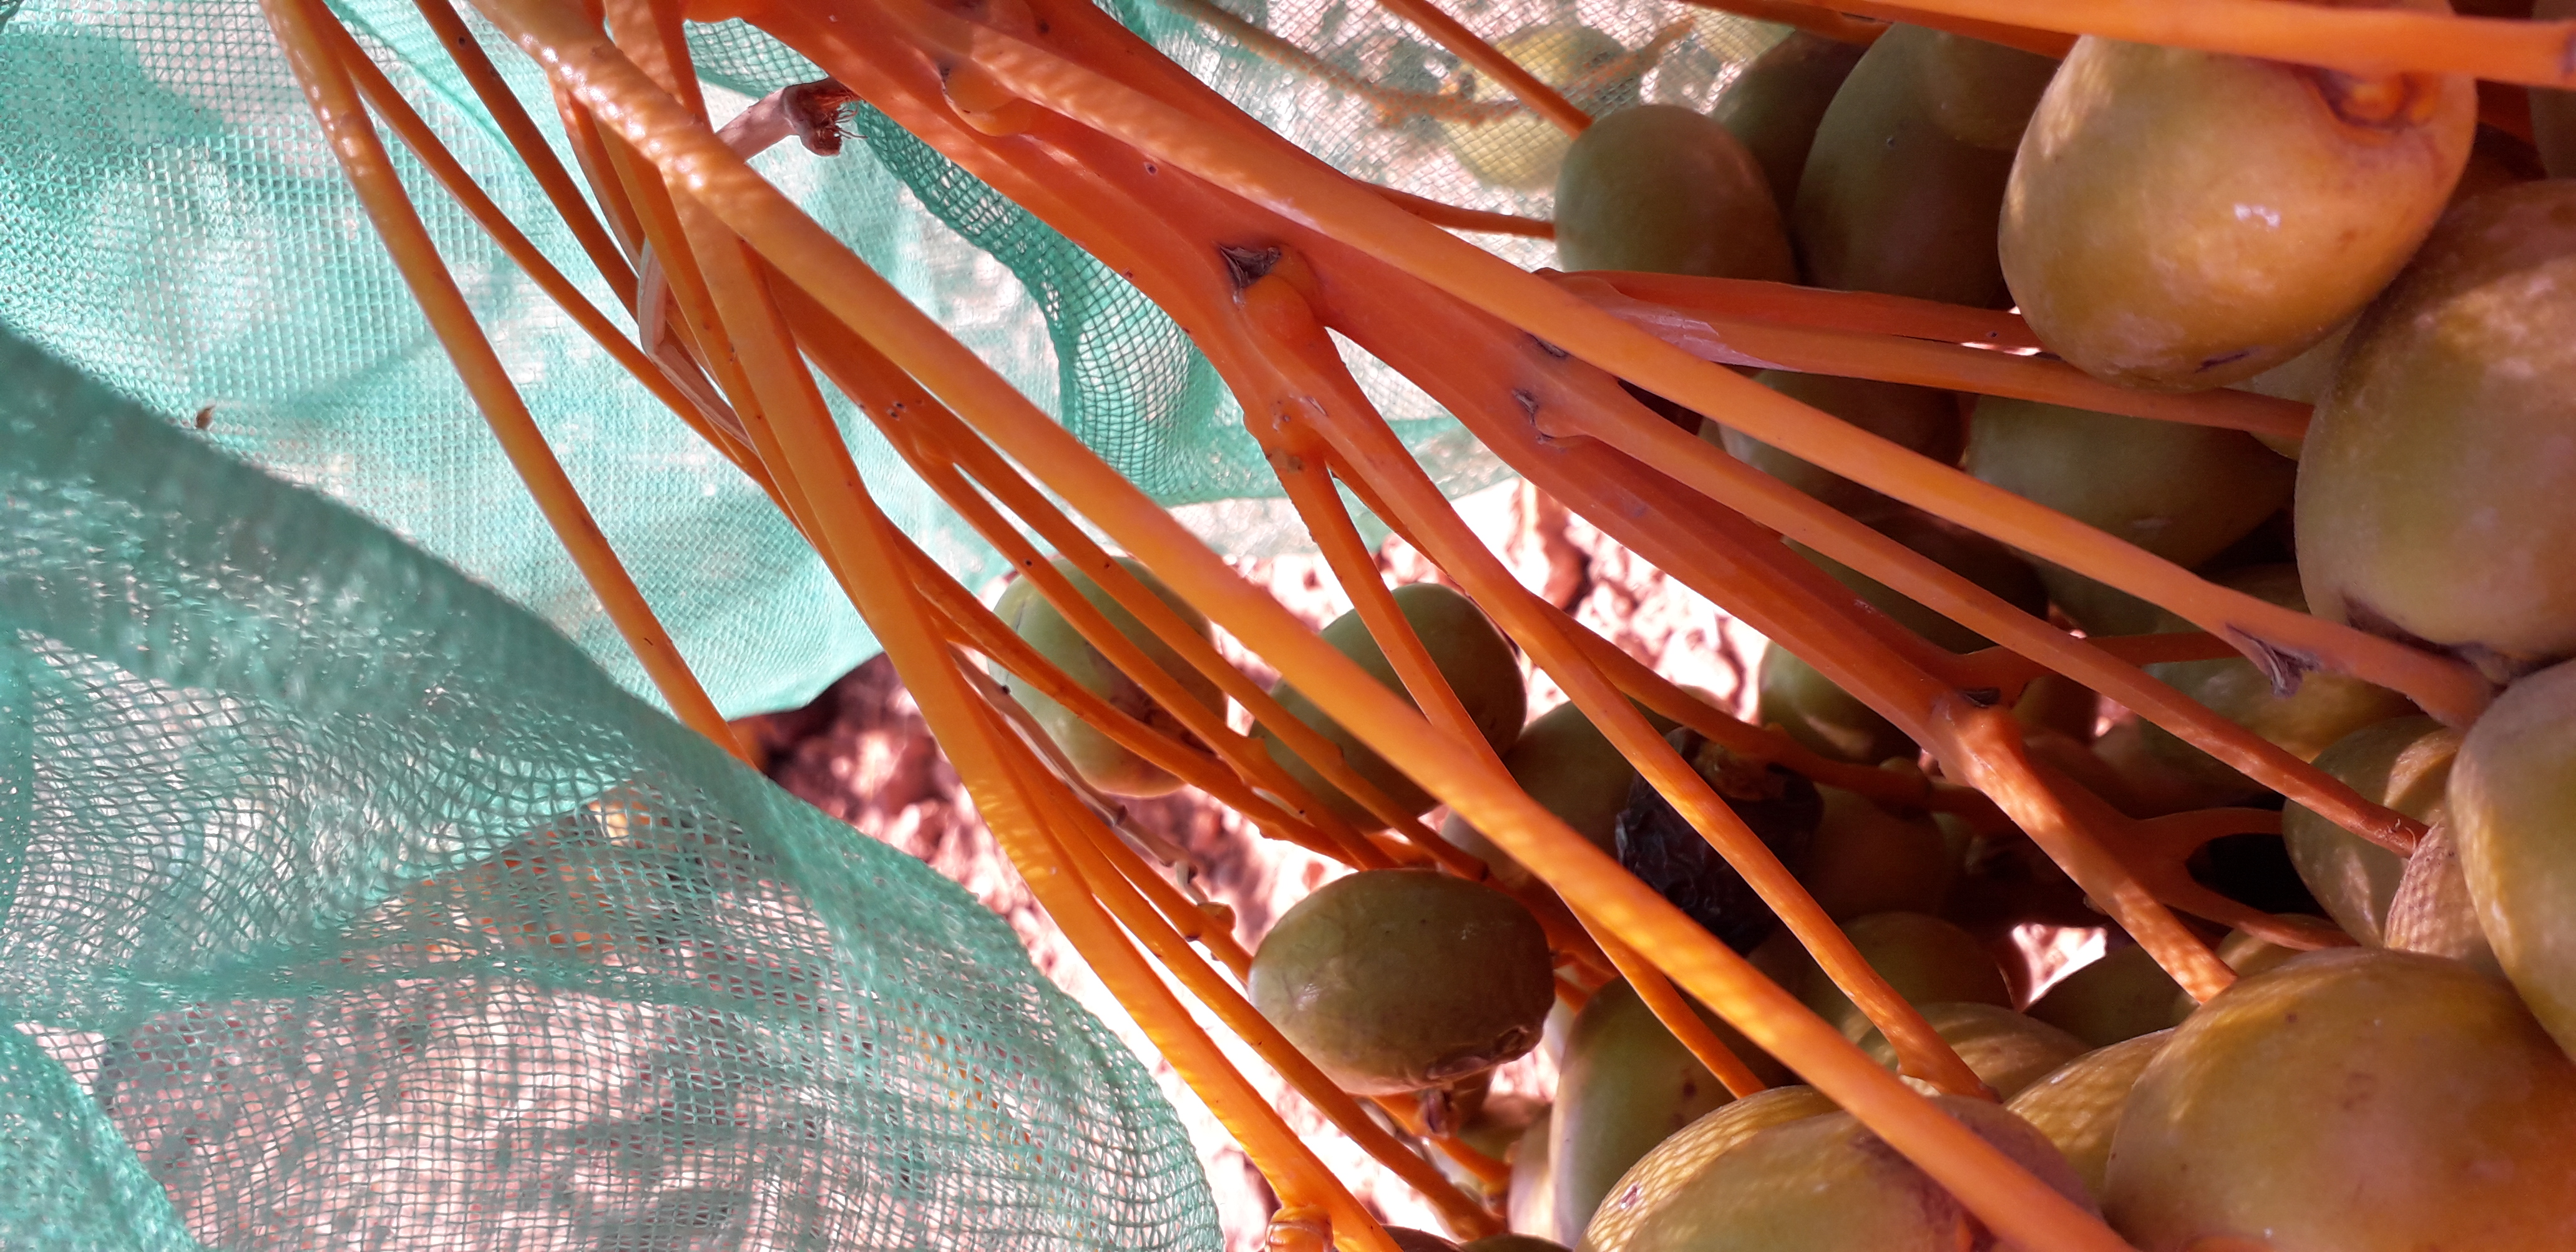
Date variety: Boufagous